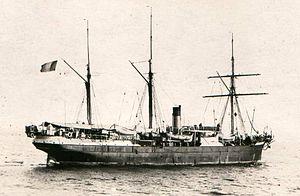
Depuis 1850 la France a été avec l'Angleterre à l'origine de poses de câbles sous-marins de communications. Depuis cette date pas moins de vingt navires câbliers français ont été gérés par les services de l'État. En 2000, France Télécom privatisé a créé la filiale France Télécom Marine, chargée de la gestion de ses quatre navires. À cette société a succédé en 1999, Orange Marine, qui exploite en 2014, 6 navires.